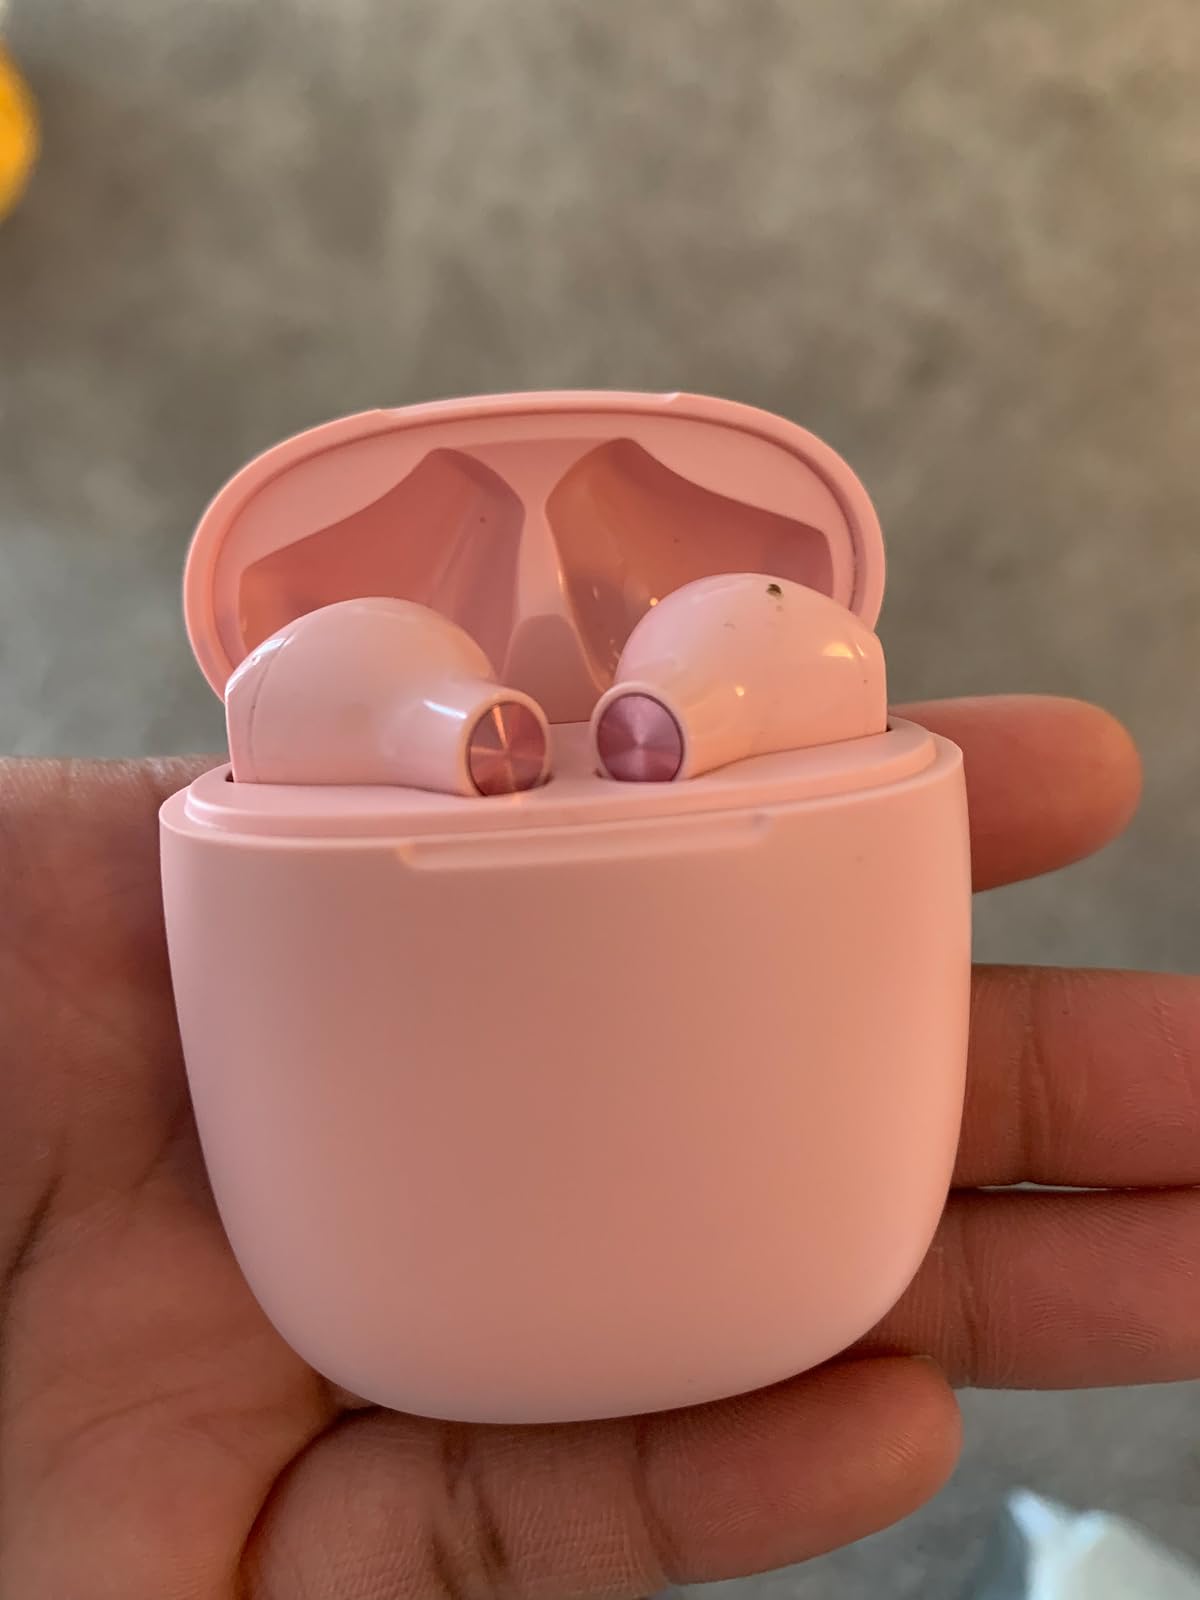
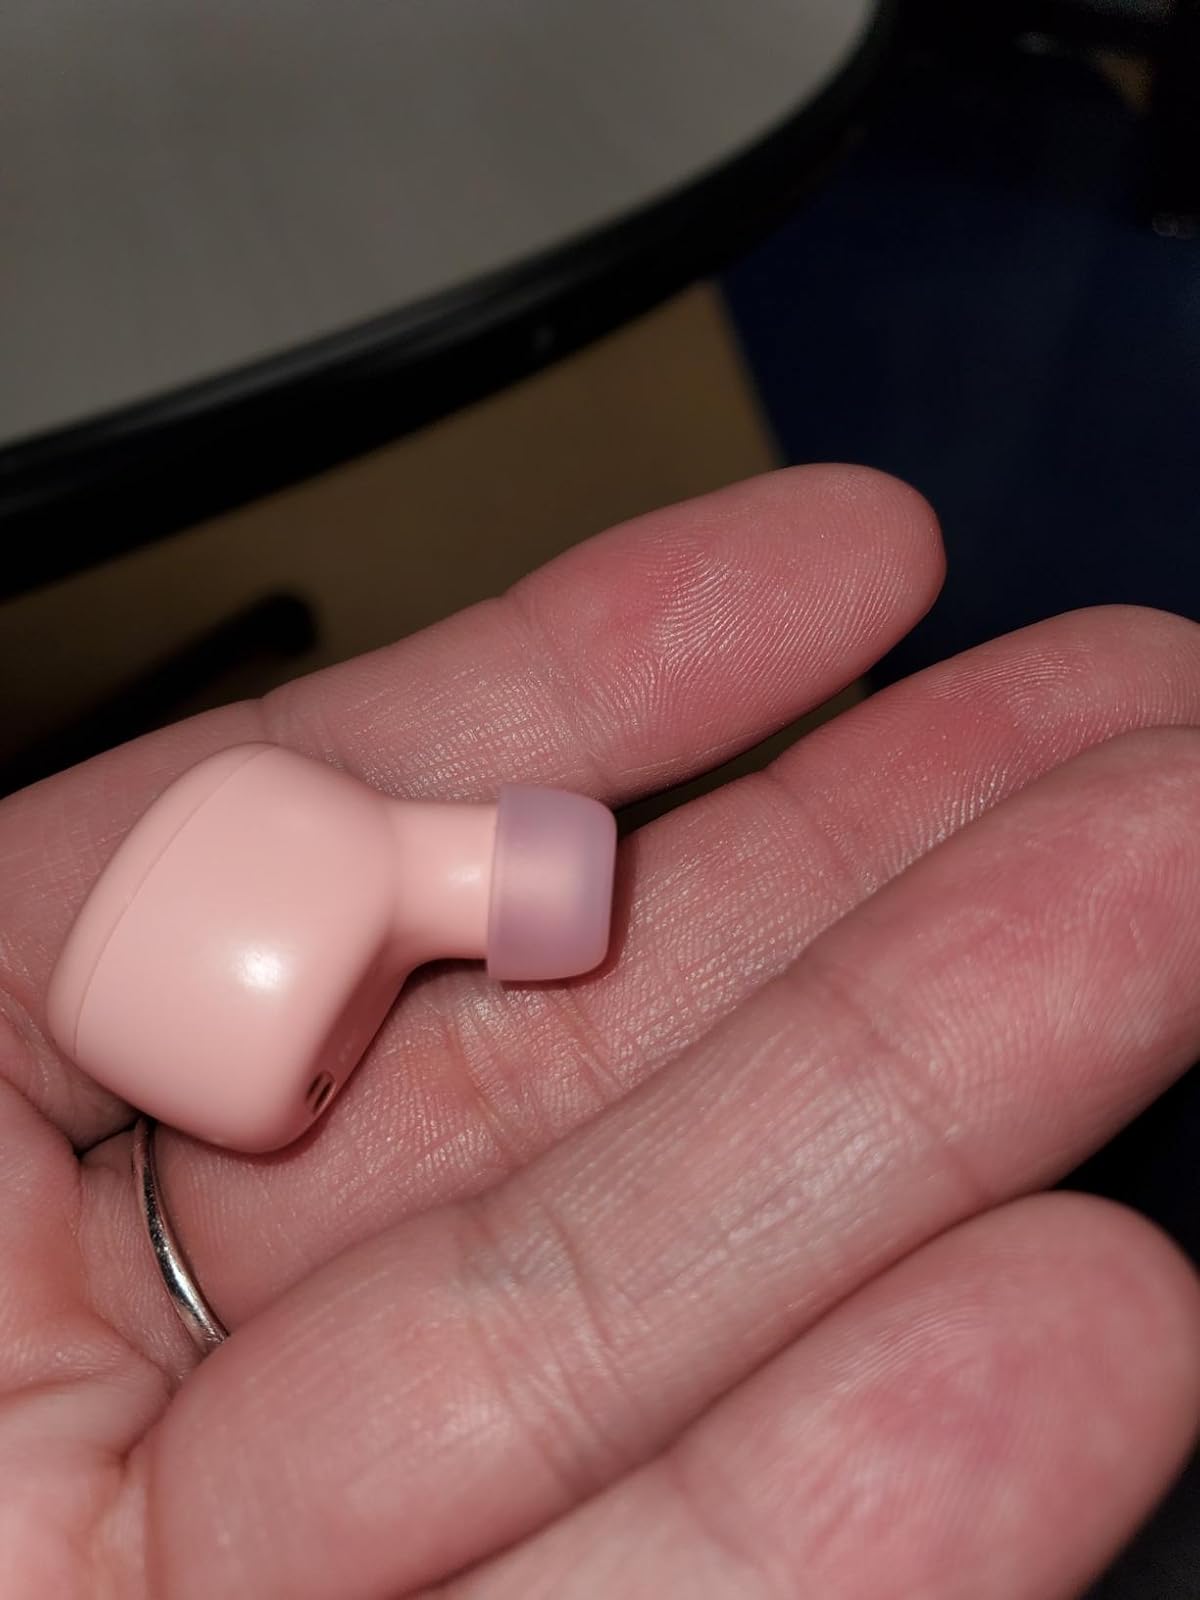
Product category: earbuds
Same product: no